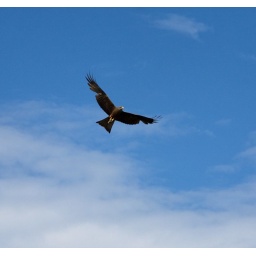
Black Kite (Milvus migrans) in nice blue sky